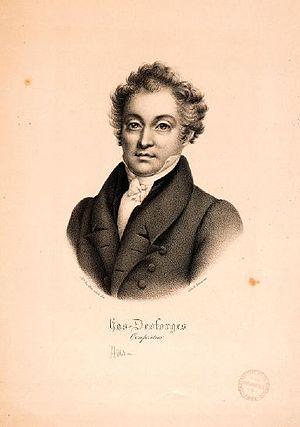
Cette liste non exhaustive répertorie des personnalités nées à Toulon, en région Provence-Alpes-Côte d'Azur, en France, en suivant un classement par ordre alphabétique. Pour chaque personnalité; sont donnés : le nom, l'année de naissance, l'année de décès le cas échéant, ainsi que des précisions sur les qualités ou professions des personnes citées.